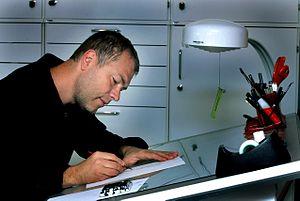
Tony Cronstam est un auteur de bande dessinée suédois. Il est connu pour son comic strip Elvis, publié dans l'édition suédoise de Metro de 2000 à 2010 et directement en albums depuis.